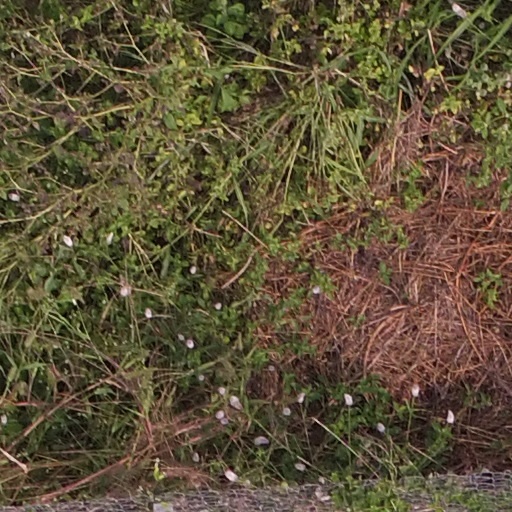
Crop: maize; corn